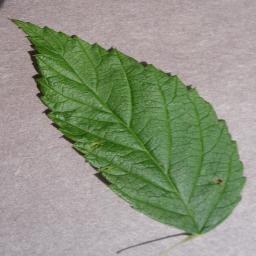
Label: Raspberry___healthy